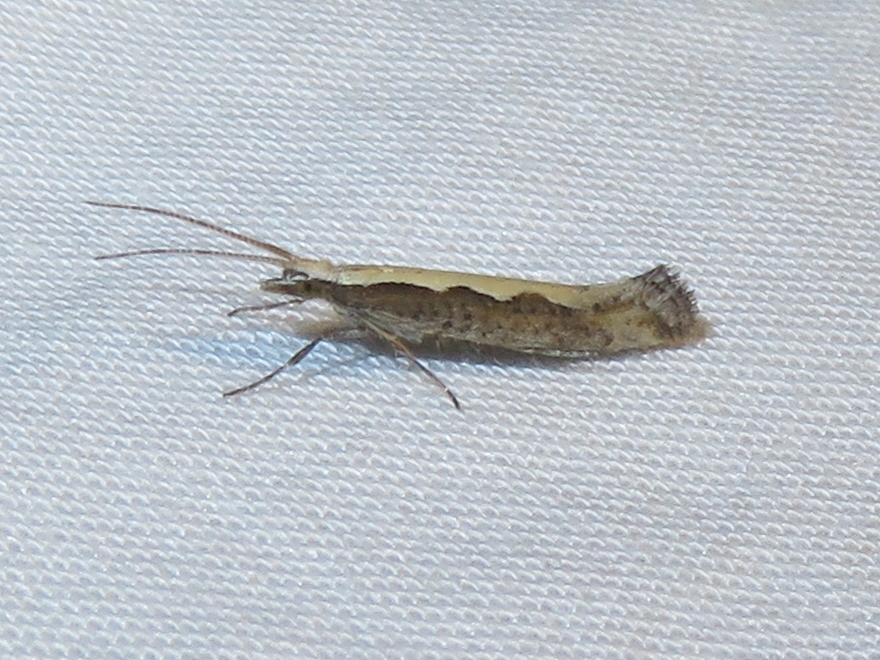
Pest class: diamondback_moth